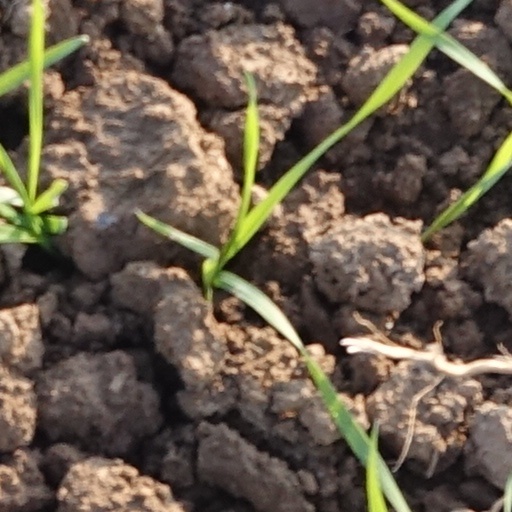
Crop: wheat